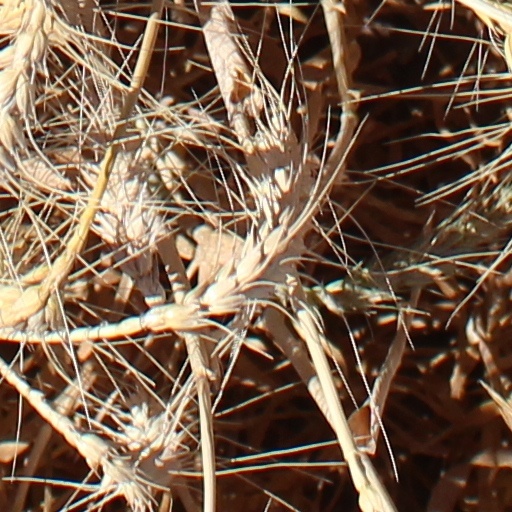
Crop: wheat